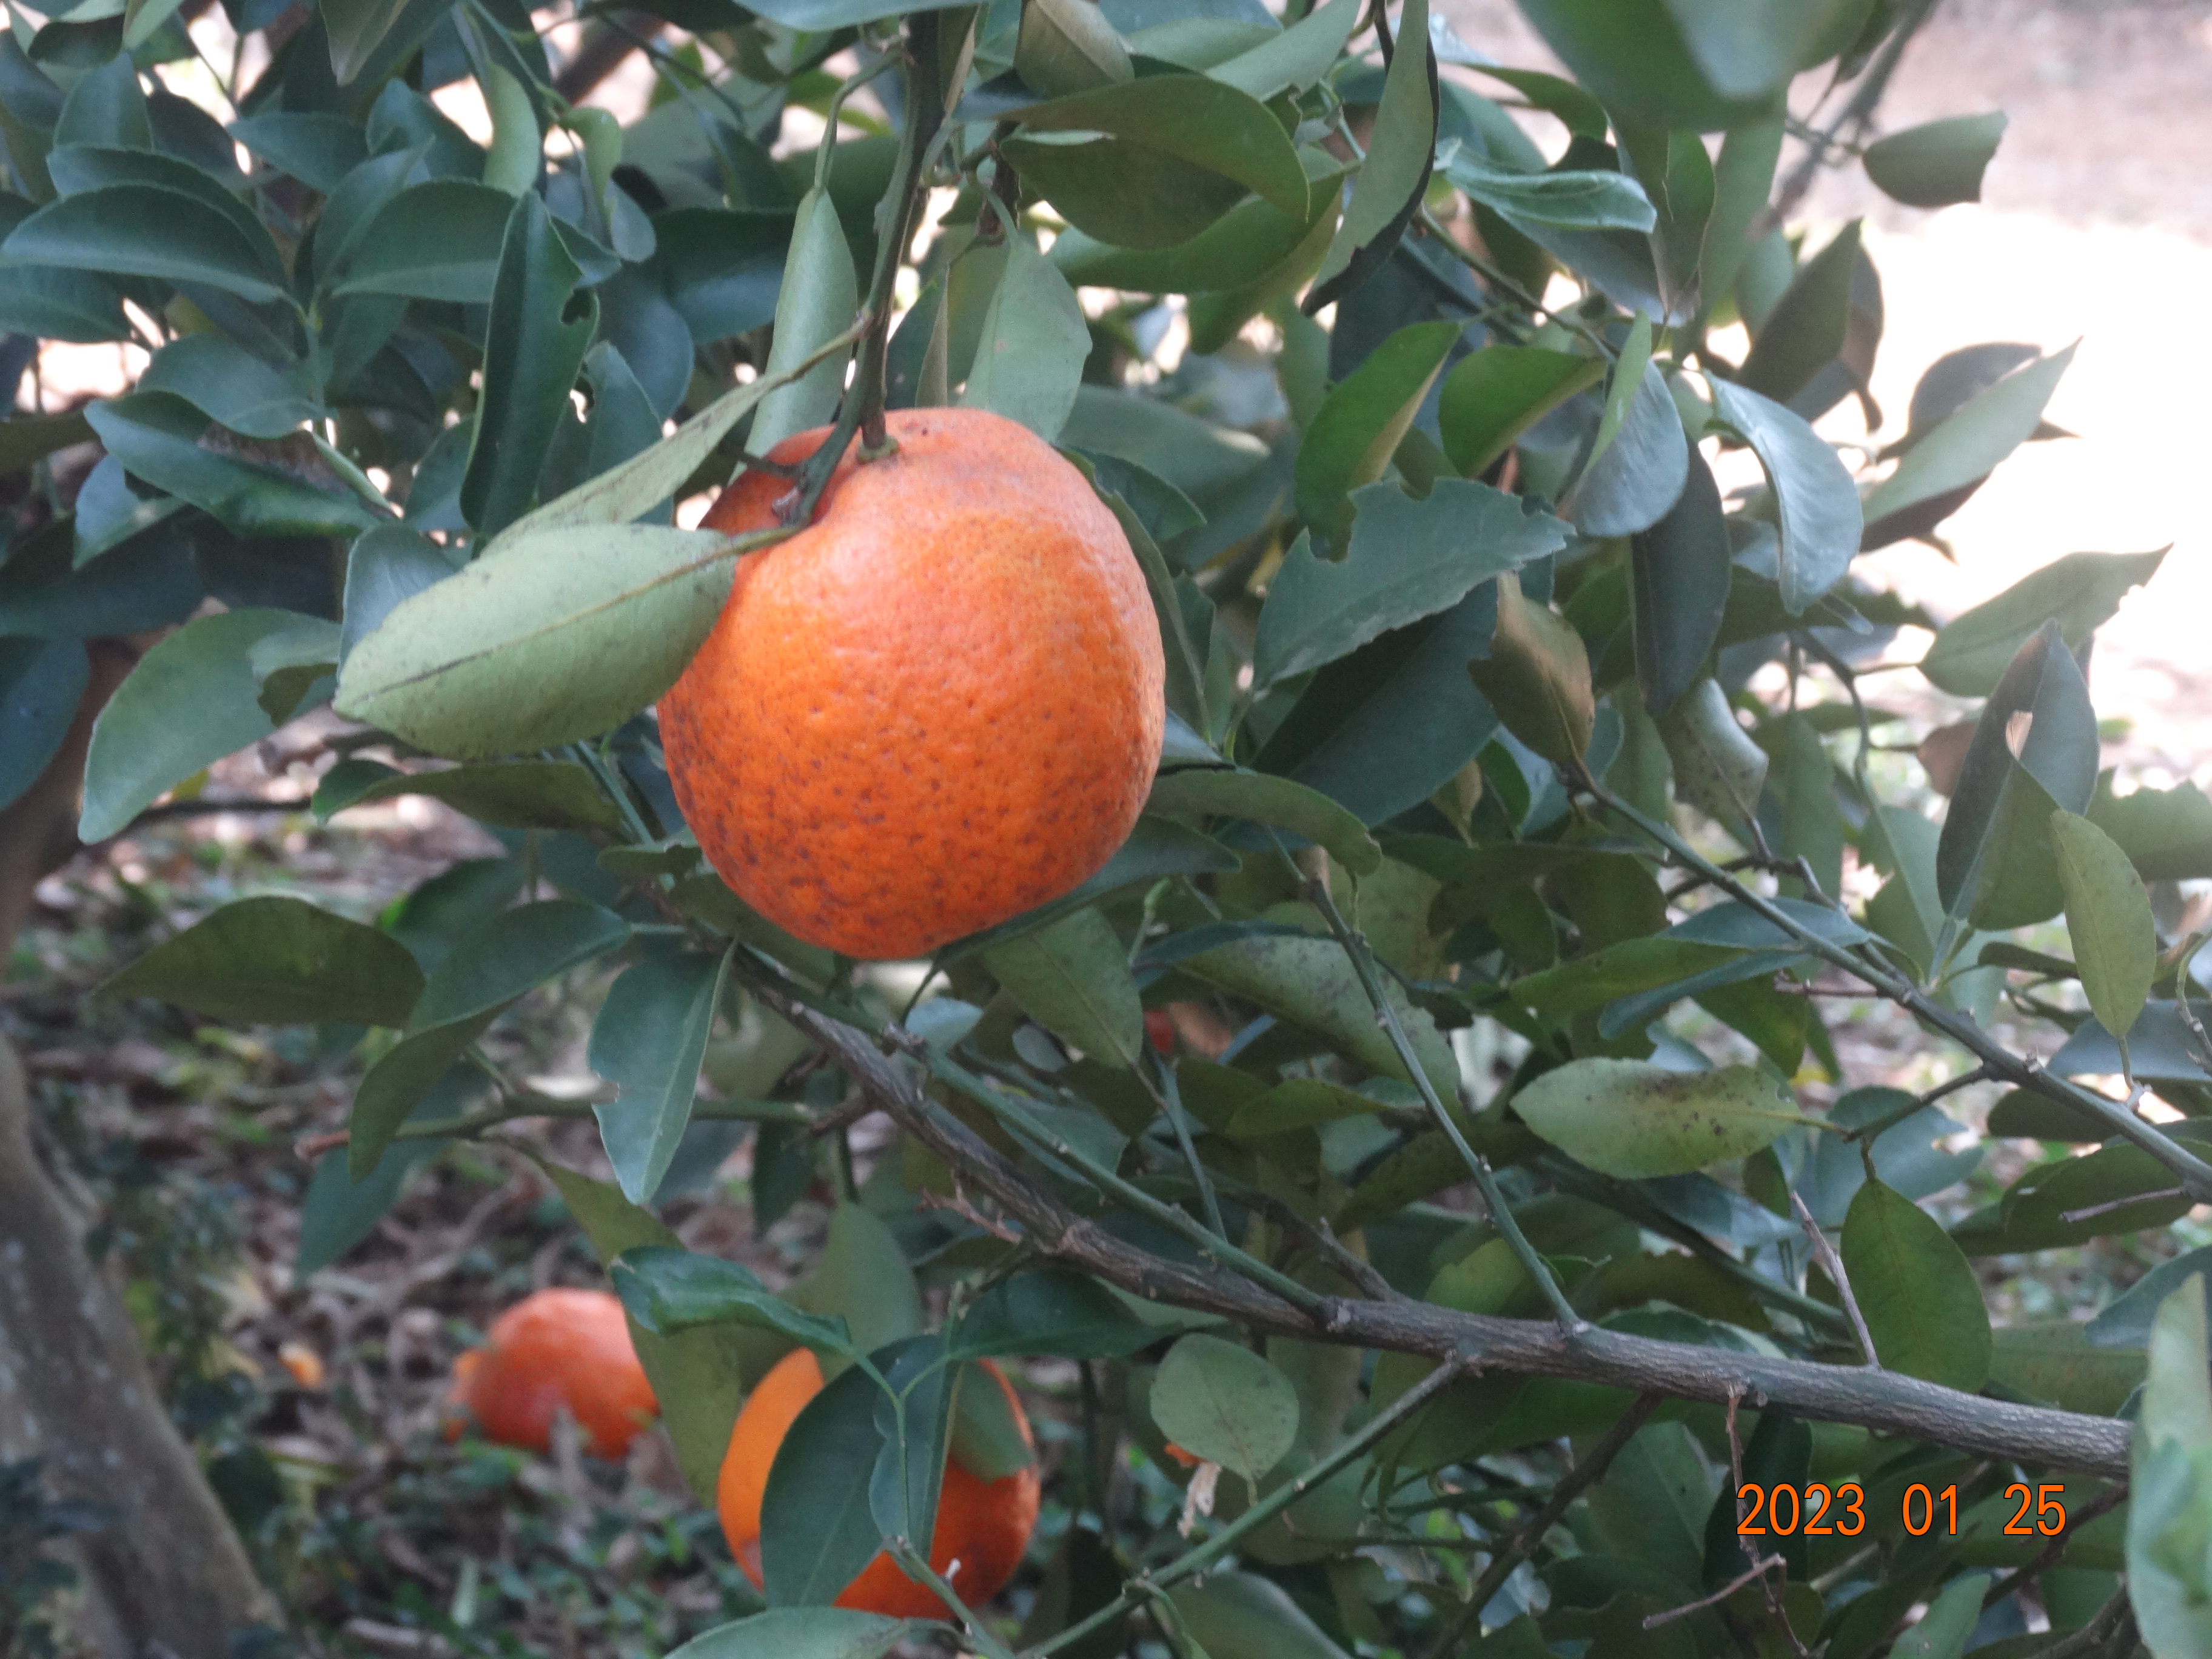
Citrus fruit variety: ponkan